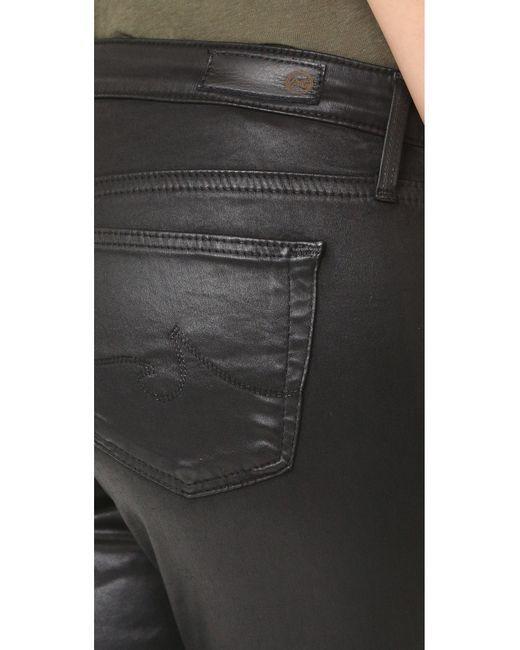
Stylische Slim Fit schwarze Jeans für Damen